Coining (mint)

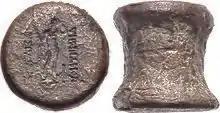
Reverse die for the coinage of Demetrius I of Bactria, 200–185 BCE

In the time of Samuel Pepys in the 17th century, the spelling "dye" was used, a spelling which persisted in some quarters to the 20th century.